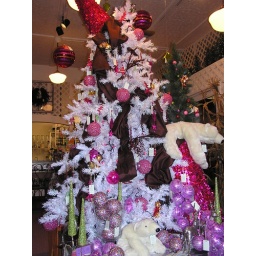
Christmas tree with pink ornaments at the Enchanted Florist in Depot Town